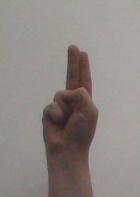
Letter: taa